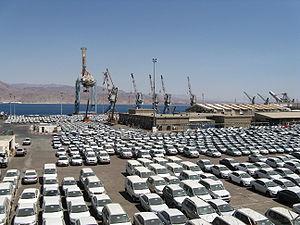
Le port d'Eilat est l'unique port israélien situé sur la façade de la Mer Rouge. Il est établi à l'extrémité nord du golfe d'Aqaba.